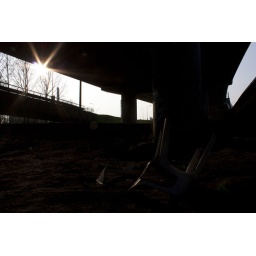
A plastic chair under a highway in Groningen, where homeless people seek shelter.